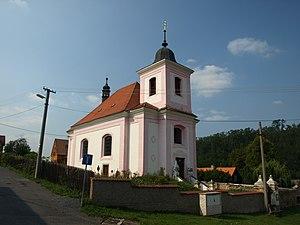
Městečko est une commune du district de Rakovník, dans la région de Bohême-Centrale, en Tchéquie. Sa population s'élevait à 446 habitants en 2020.